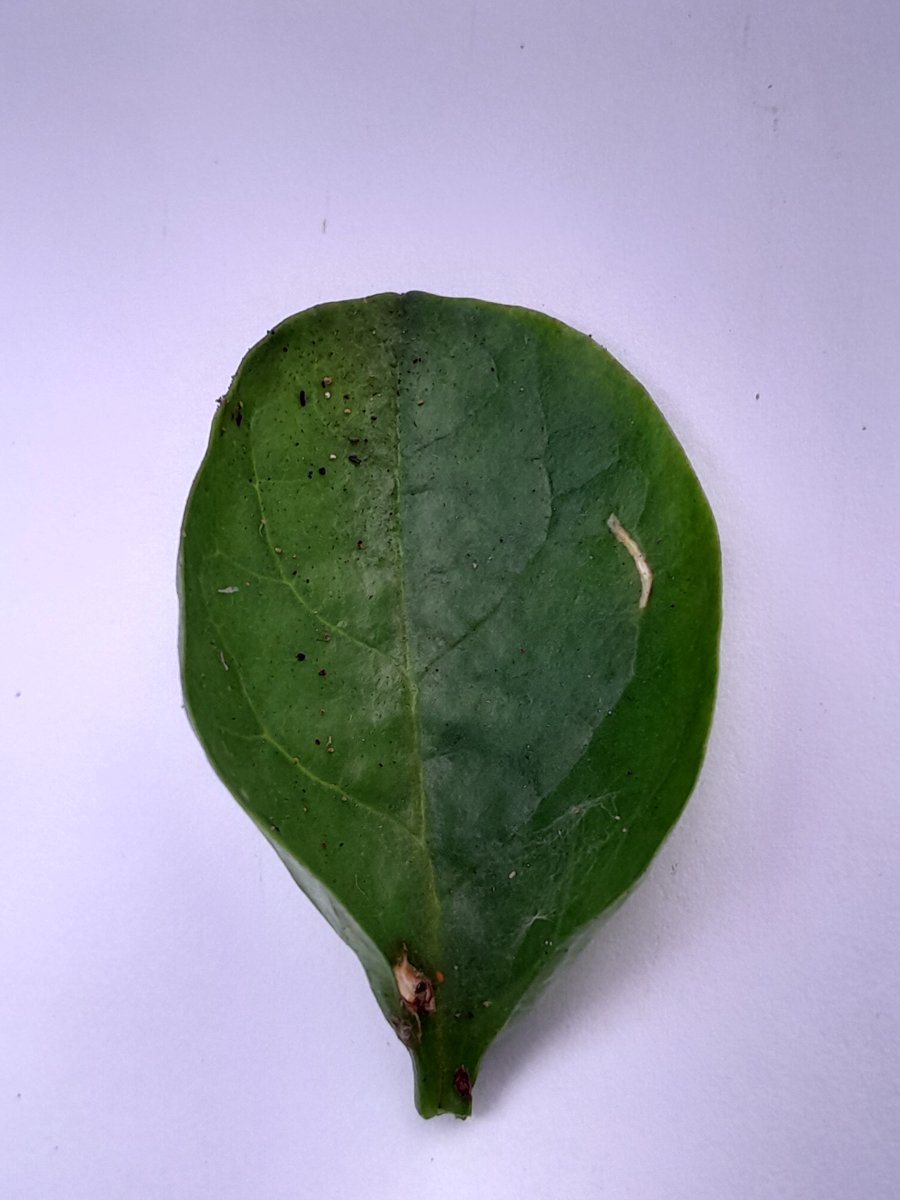
Label: Pest-Damage